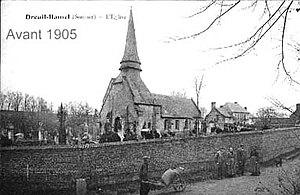
Dreuil-Hamel est une ancienne commune française aujourd'hui intégrée à celle d'Airaines.